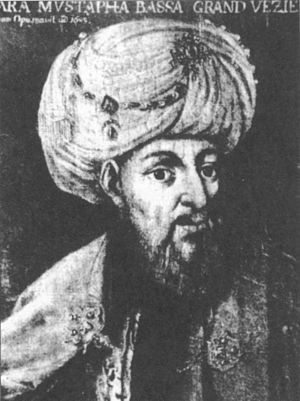
Det Osmanniske Rige / Rigets udviklingshistorie / Stagnation (1683-1828)
Kara Mustafa.
Det Osmanniske Rige, også kendt som Osmannerriget, var et stort tyrkisk rige grundlagt af Osman 1. i 1299. Det bestod til 1. november 1922, hvor sultan-embedet blev afskaffet. Styreformen var monarkisk med en kejser som statsoverhoved, og der blev talt osmannisk-tyrkisk. Statsreligionen var sunniislam. Riget bredte sig over den vestlige del af Asien, den sydøstlige del af Europa og Nordafrika. Efter belejringen og erobringen af Konstantinopel år 1453 erstattede det Osmanniske Rige det Byzantinske rige som hersker over Balkan og Anatolien.